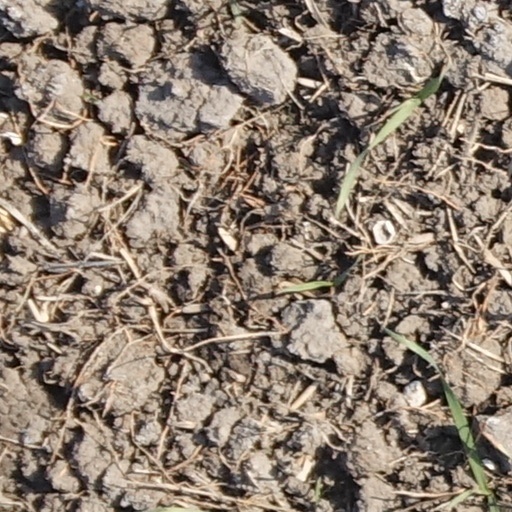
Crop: wheat